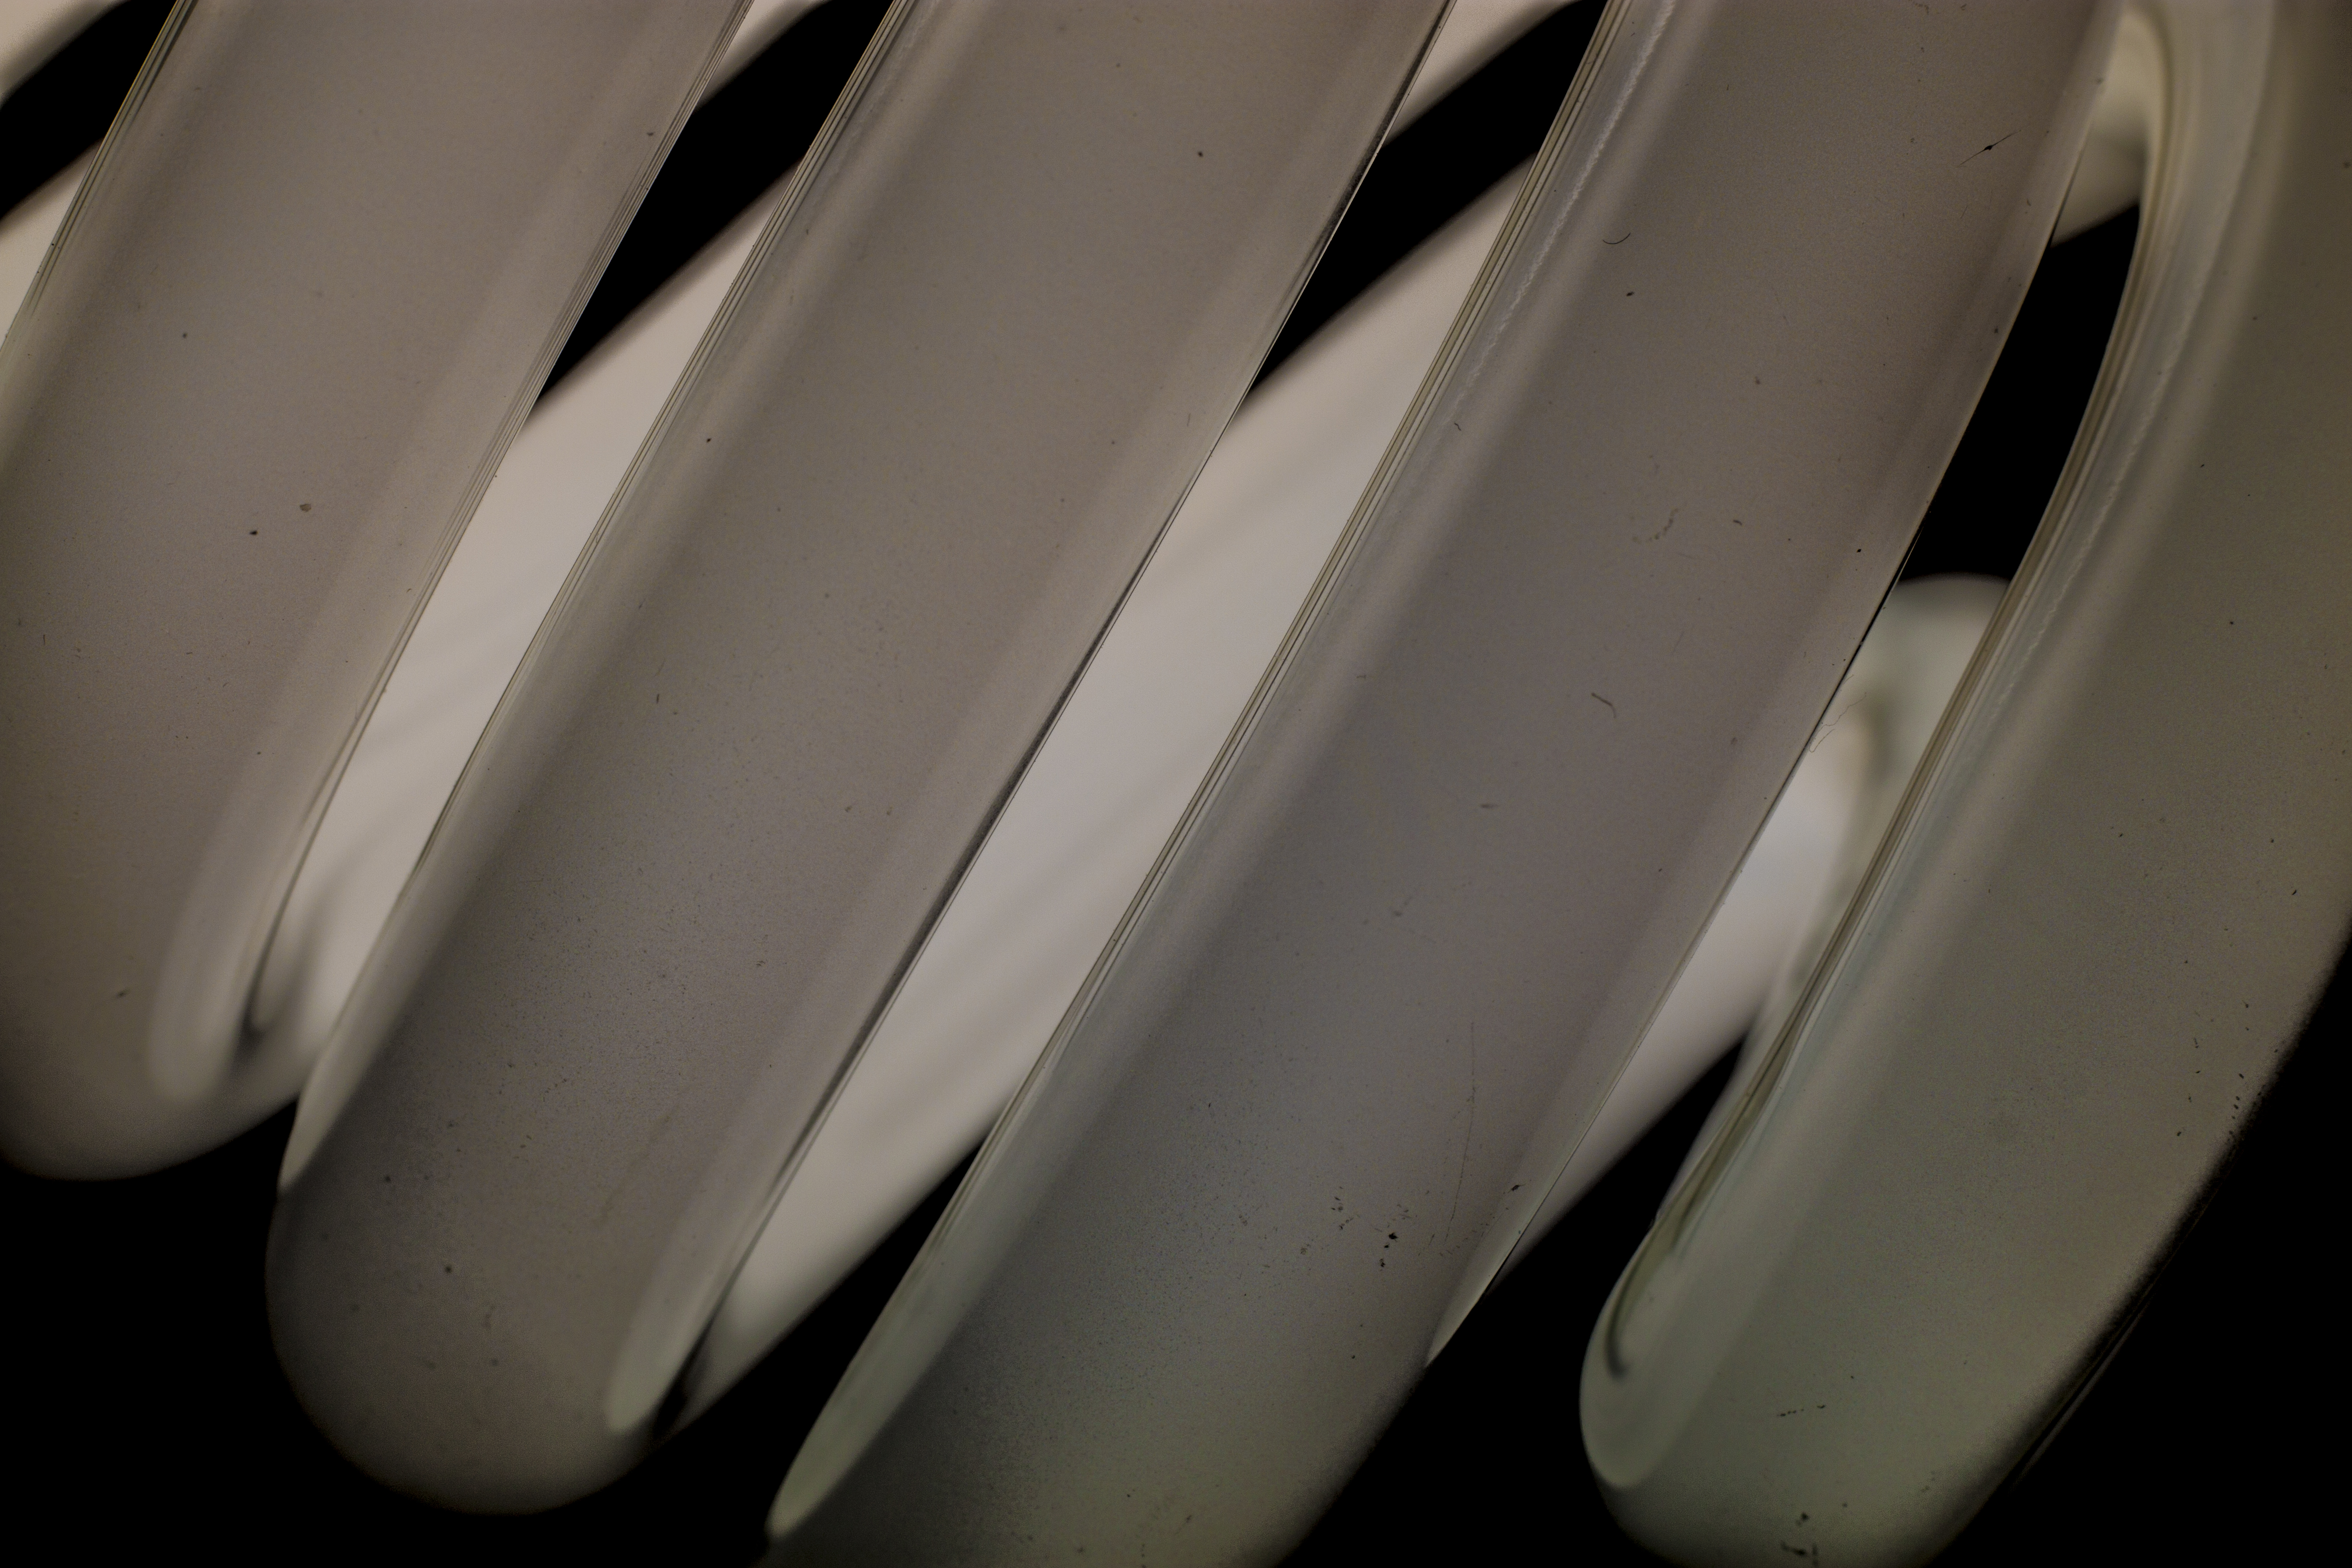
hand, wing, white, car, wheel, vehicle, black, tire, bumper, close up, uk, peterborough, automotive exterior, surfing equipment and supplies, automotive tire